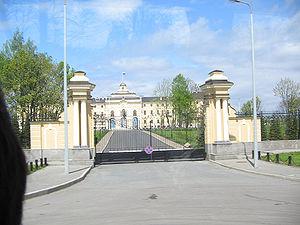
Constantin Constantinovitch de Russie, né à Strelna le 10 août 1858, mort à Pavlovsk le 2 juin 1915, est un grand-duc de Russie, petit-fils du tsar Nicolas Iᵉʳ et neveu d'Alexandre II, qui fut célèbre comme dramaturge, poète et traducteur. Il est connu dans les cercles littéraires de son époque sous le nom de pseudonyme de K.R., les initiales de son nom en cyrillique. Il était aussi adjudant-général, général d'infanterie, inspecteur général des institutions d'enseignement militaire, président de l'Académie impériale des Sciences de Saint-Pétersbourg.